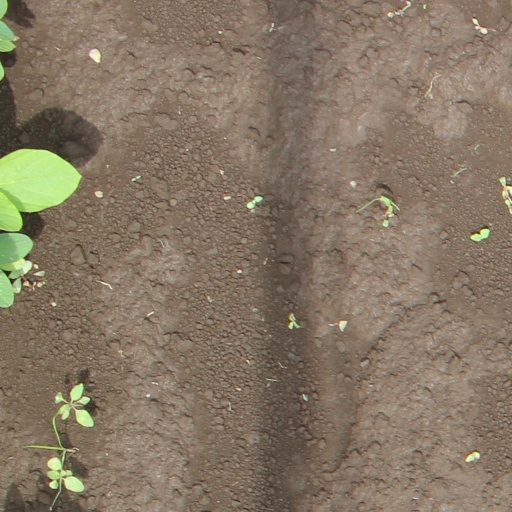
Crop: soybean